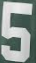
Number: 5